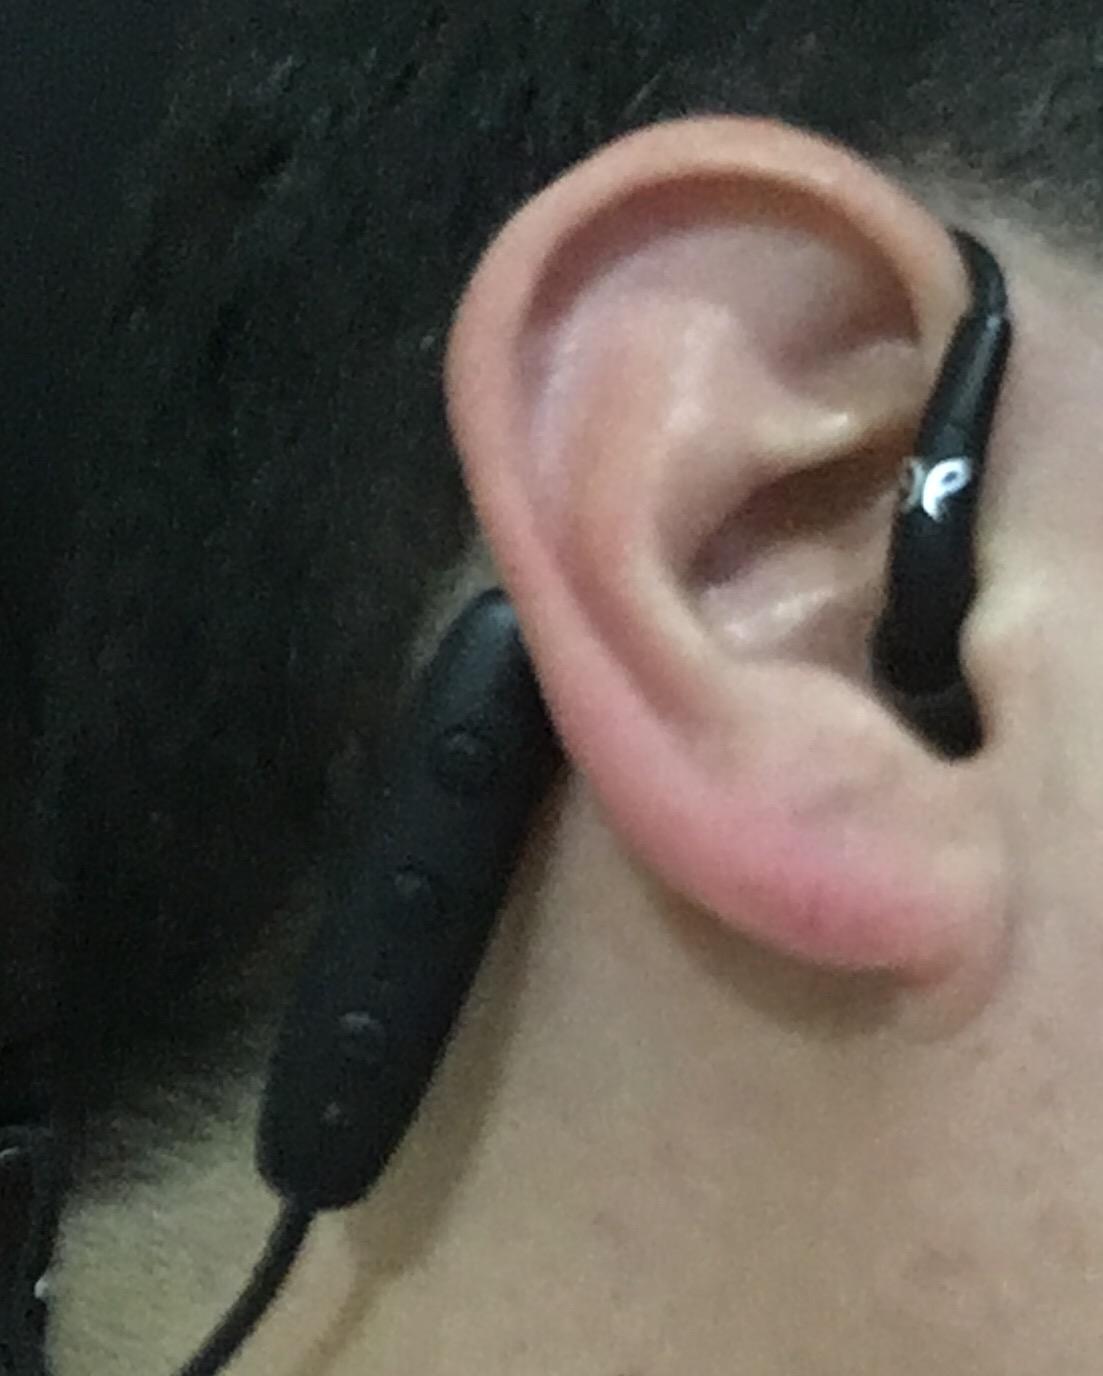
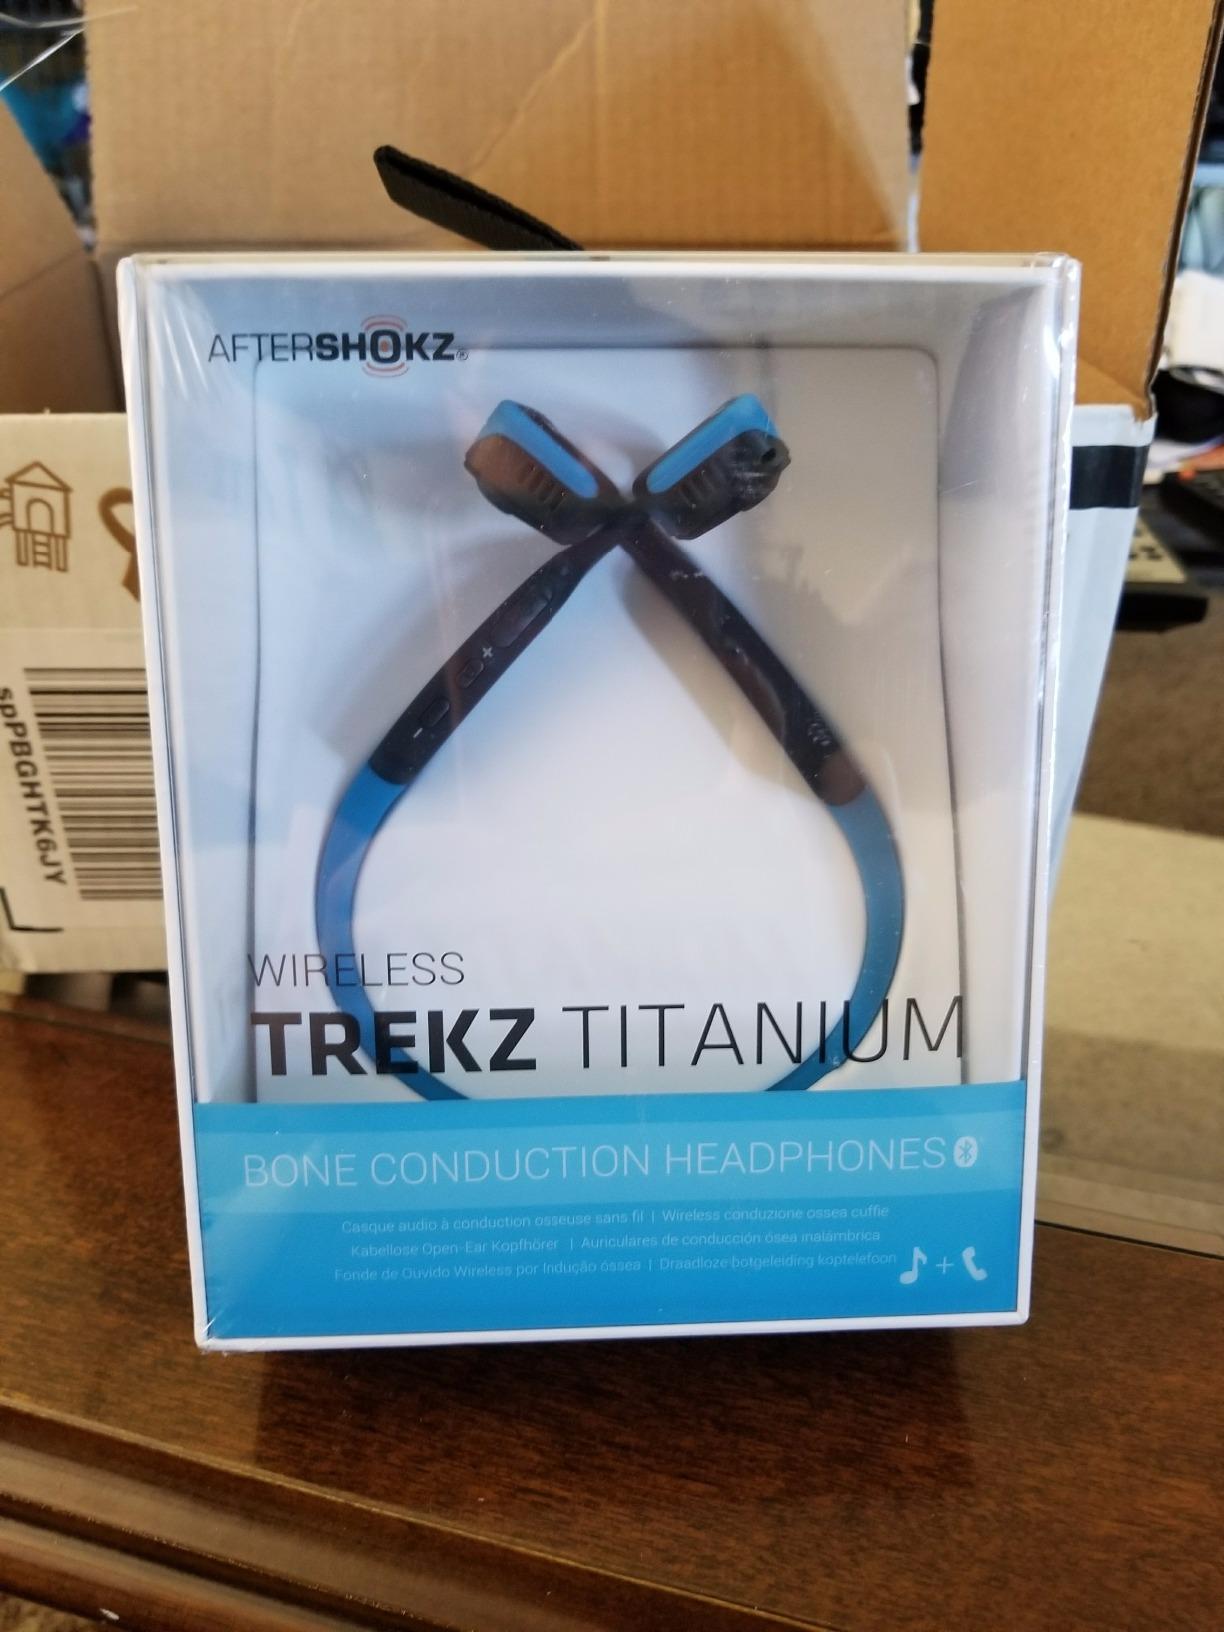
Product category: headphones
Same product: no